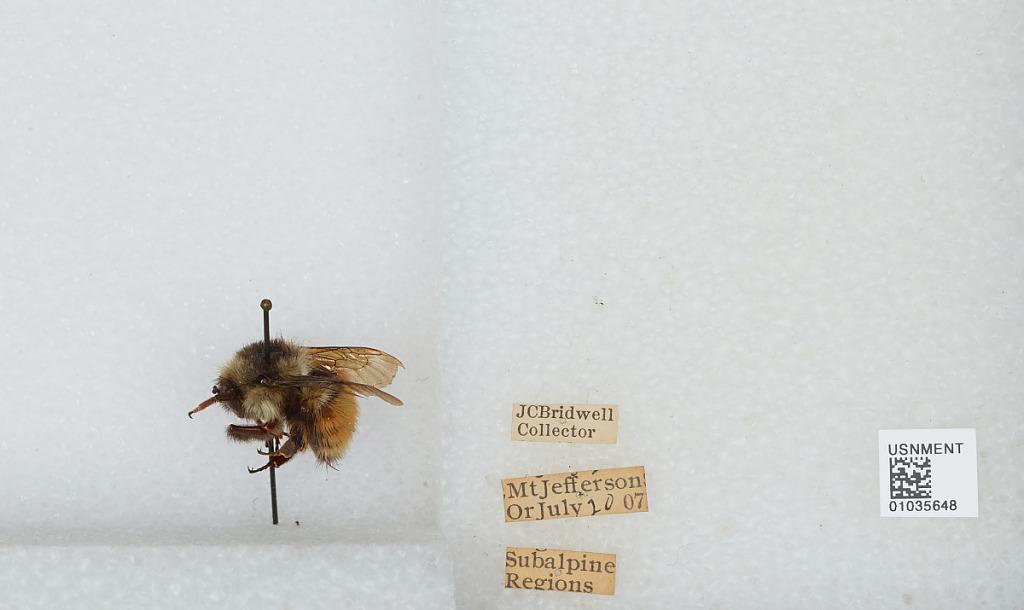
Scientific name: Bombus (Pyrobombus) melanopygus Nylander
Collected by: J. Bridwell
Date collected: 1907-7-20
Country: United States
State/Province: Oregon
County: Linn
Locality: Subalpine Regions, Mount Jefferson
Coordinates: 44.6742, -121.799